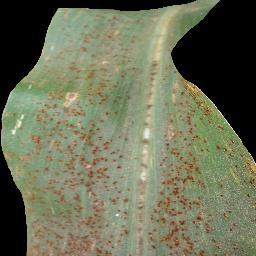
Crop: corn
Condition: (maize)_common_rust